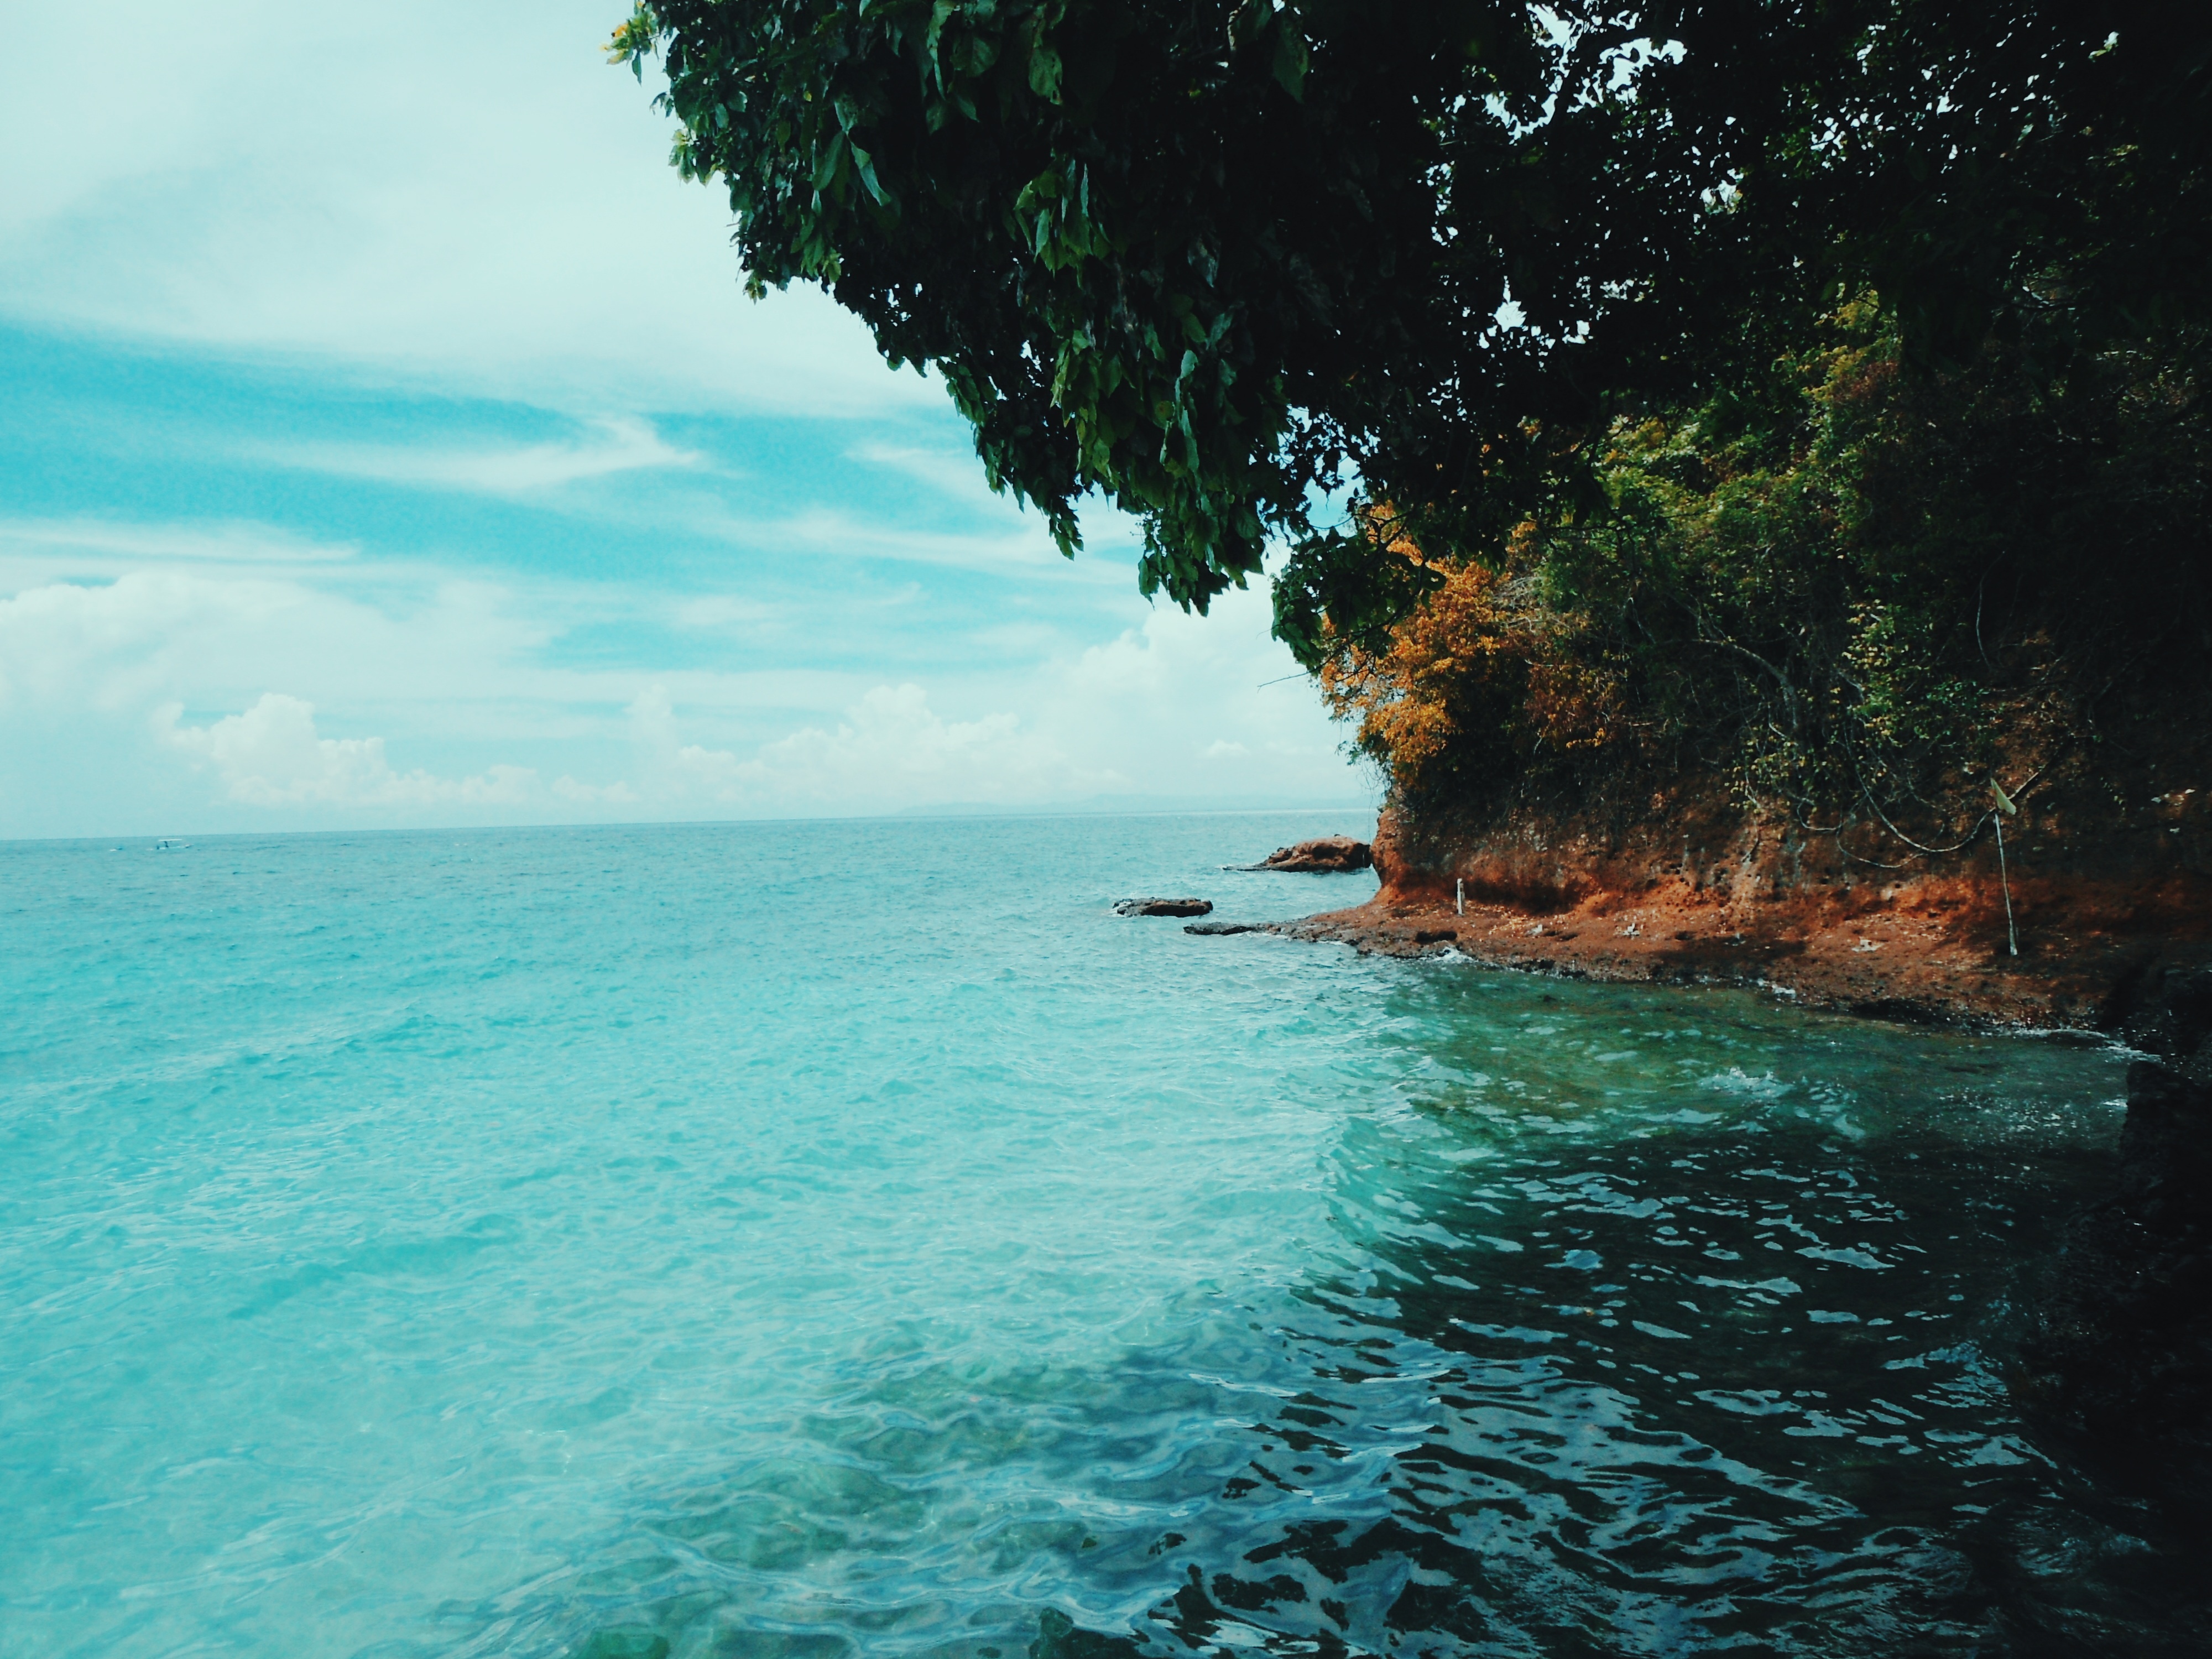
beach, sea, coast, water, ocean, shore, wave, lagoon, bay, island, terrain, body of water, tropics, islet, landform, geographical feature